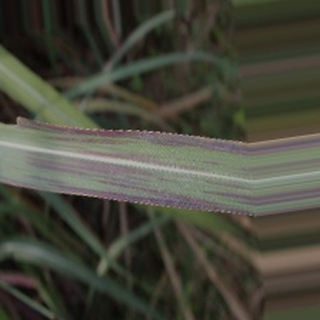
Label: sugarcane_bacterial_blight